SM53

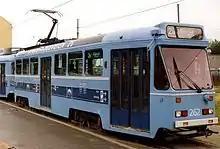
SM83 262 at Skøyen in 1992

In a move to retire the last Gullfisk before their next main revision, Oslo Sporveier rebuilt some of the SM53 units to allow them again to run on the suburban lines. This time vertical suspension was installed between the bogies and axle box, finally solving the issue with the swaying. Other improvements included a car horn, a new pantograph and dead man's control. This gave Oslo Sporveier 50 trams and 33 trailers—and too few of the latter. This resulted in seven used S27 trams being bought from Gothenburg and designated TBG and entering service between 27 November 1985 and 16 January 1986. They received a new interior between 1990 and 1993.